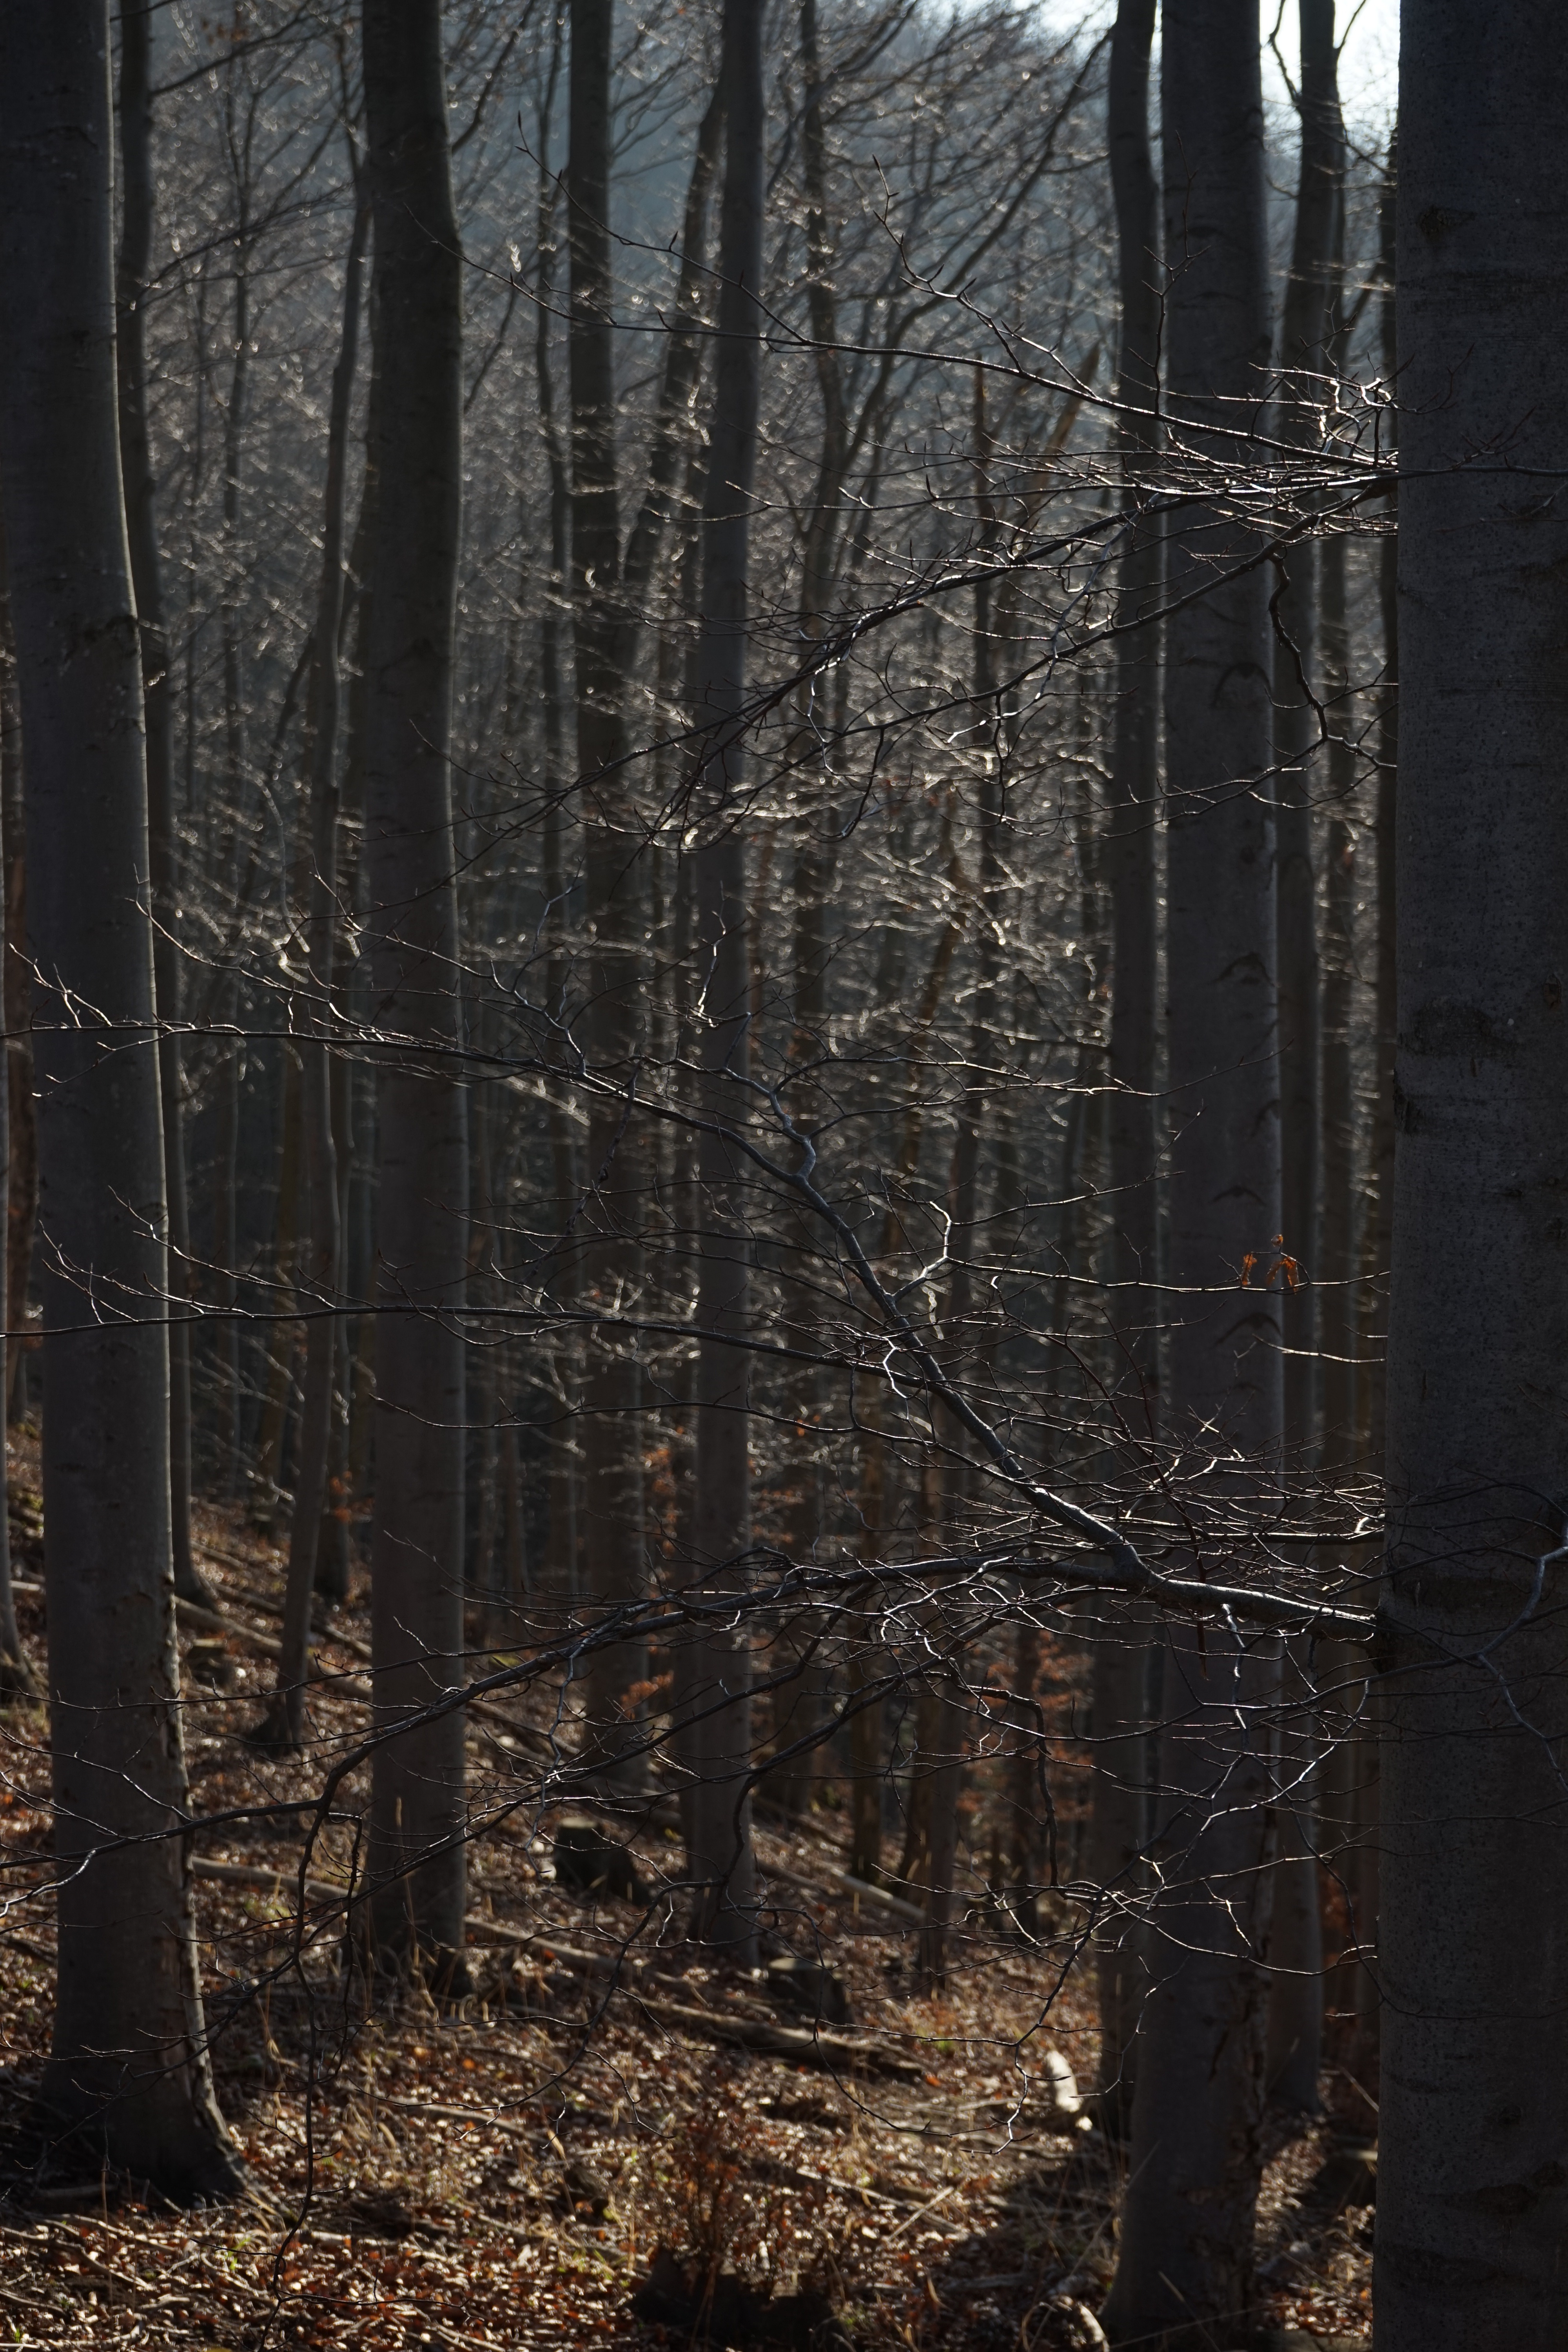
tree, nature, forest, branch, snow, winter, wood, sunlight, reflection, autumn, darkness, season, trees, aesthetic, branches, woodland, habitat, tree trunks, beech, beech wood, natural environment, atmospheric phenomenon, woody plant